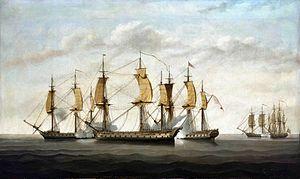
Engagement entre trois vaisseaux anglais de la Compagnie des Indes et deux navires corsaires français le 8 mars 1757 au large du cap de Bonne Espérance.
L'histoire de la marine française de 1715 à 1789 confirme que la Marine française est désormais une force permanente après le difficile enracinement du XVIIᵉ siècle. Réduite à peu de chose en 1715, la Marine royale se reconstruit lentement dans les années 1720-1740 et se montre même très innovante pour tenter de compenser la supériorité de la Royal Navy issue des dernières guerres louis-quatorziennes. Louis XV, qui reprend la politique de paix avec l’Angleterre héritée de la période de la Régence, n’accorde pas à sa flotte la totalité des crédits que lui demandent régulièrement ses ministres ce qui fait plafonner le nombre de vaisseaux, maintient un déficit en frégates et limite souvent à peu de chose l’entraînement à la mer.